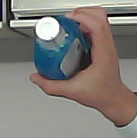
Product: sensodyne_mouthwash